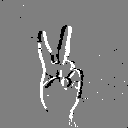
ASL letter: v